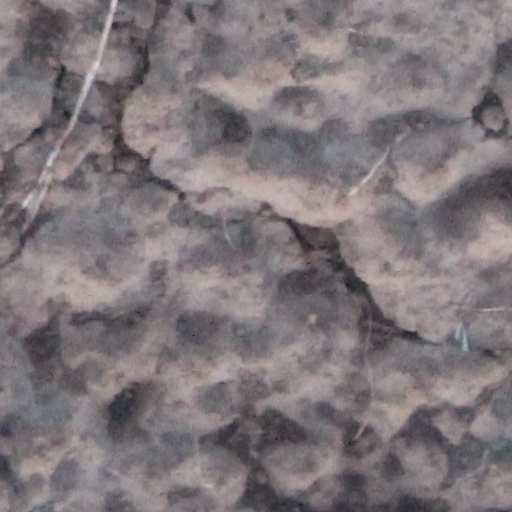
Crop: wheat